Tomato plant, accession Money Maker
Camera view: horizontal (90 deg, fisheye); turntable rotation: 0 degrees
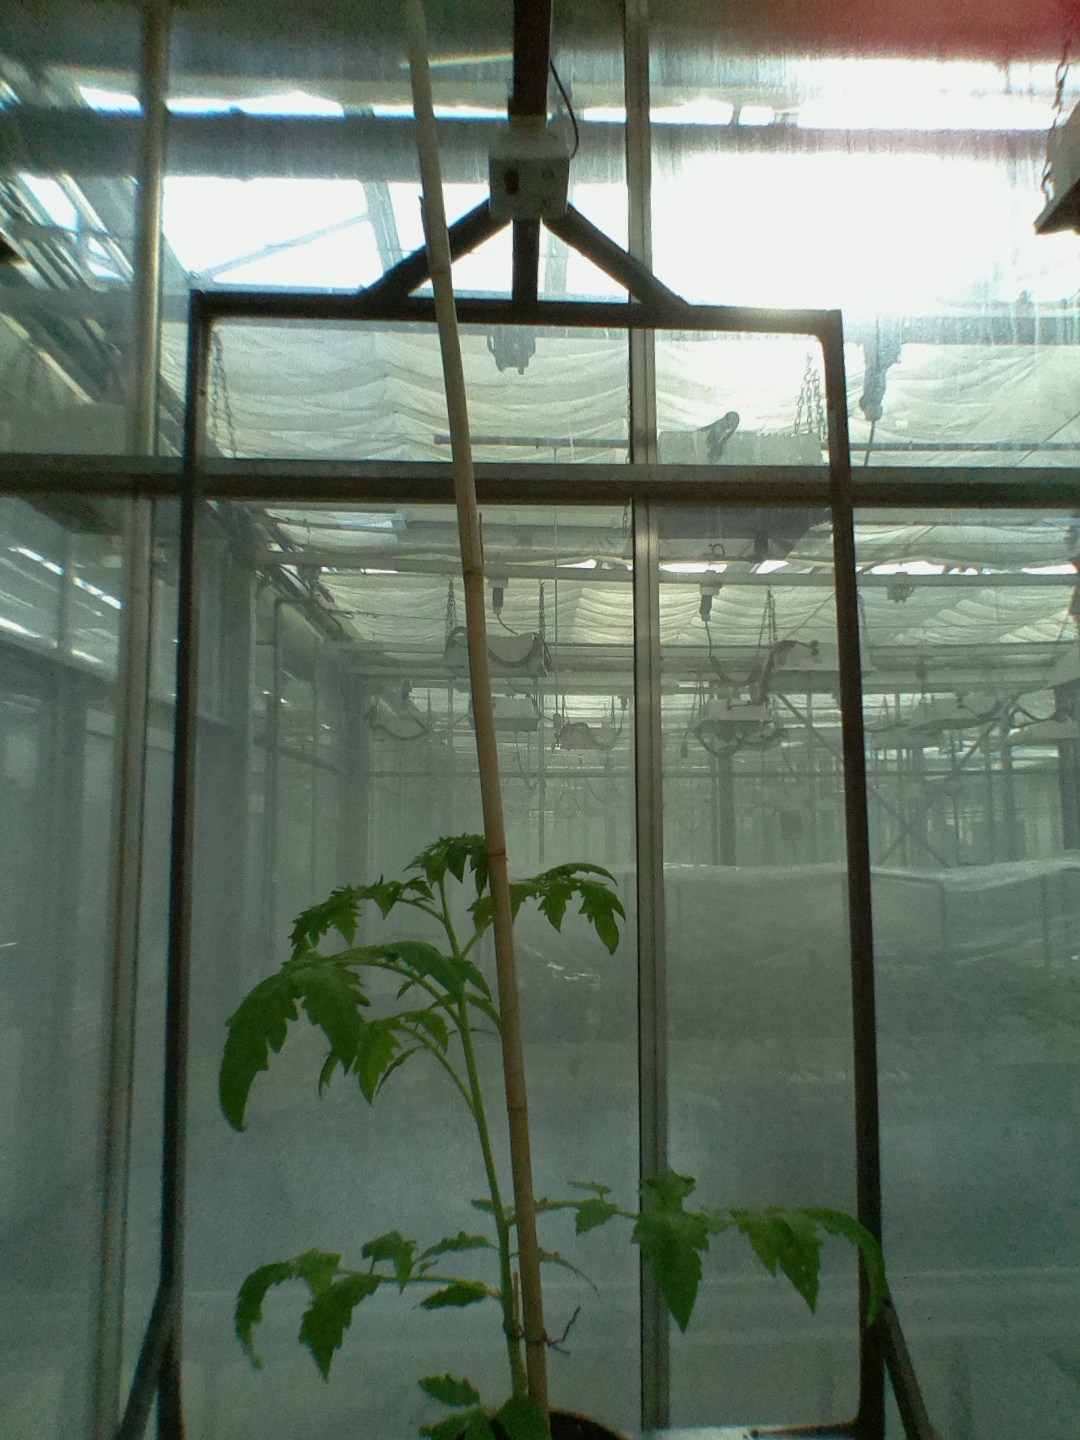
BBCH growth stage 15: 10 of true leaves visible